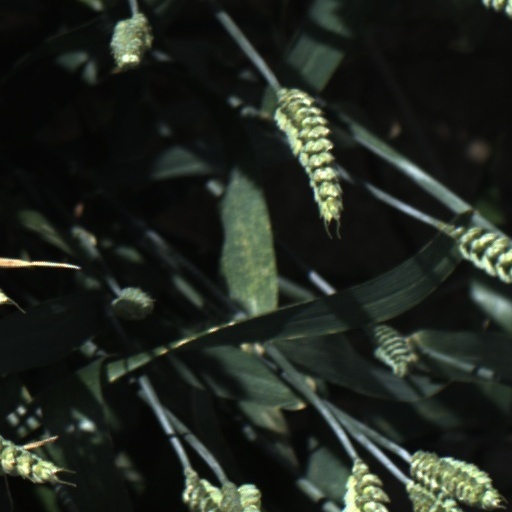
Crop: wheat